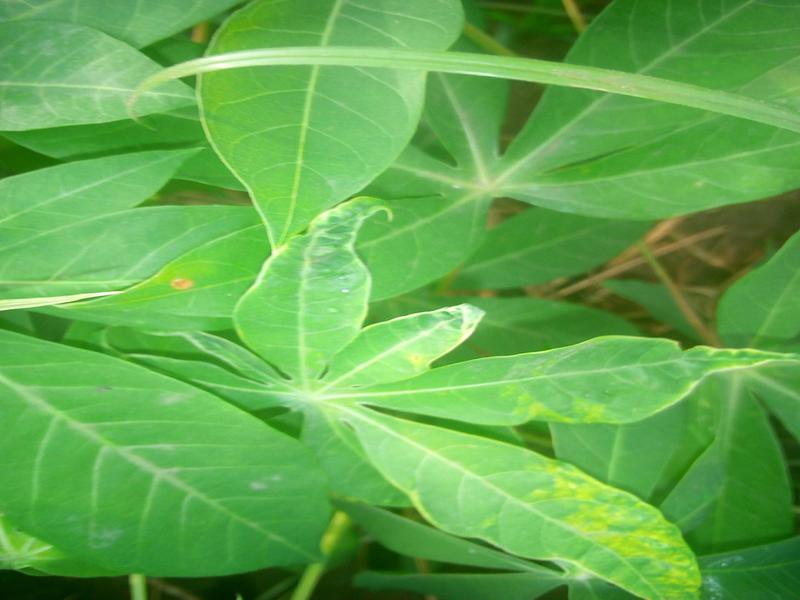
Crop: cassava
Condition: mosaic_disease